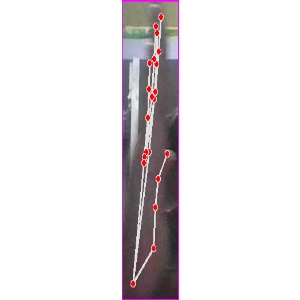
अक्षर: द